Mjölnir

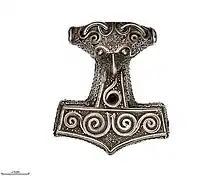
A silver-gilded Thor's hammer found in Scania, Sweden, that once belonged to the collection of Baron Claes Kurck.

Mjölnir (from Old Norse "Mjǫllnir" ) is the hammer of the thunder god Thor in Norse mythology, used both as a devastating weapon and as a divine instrument to provide blessings. The hammer is attested in numerous sources, including the 11th century runic Kvinneby amulet, the "Poetic Edda", a collection of eddic poetry compiled in the 13th century, and the "Prose Edda", a collection of prose and poetry compiled in the 13th century. The hammer was commonly worn as a pendant during the Viking Age in the Scandinavian cultural sphere, and Thor and his hammer occur depicted on a variety of objects from the archaeological record. Today the symbol appears in a wide variety of media and is again worn as a pendant by various groups, including adherents of modern Heathenry.